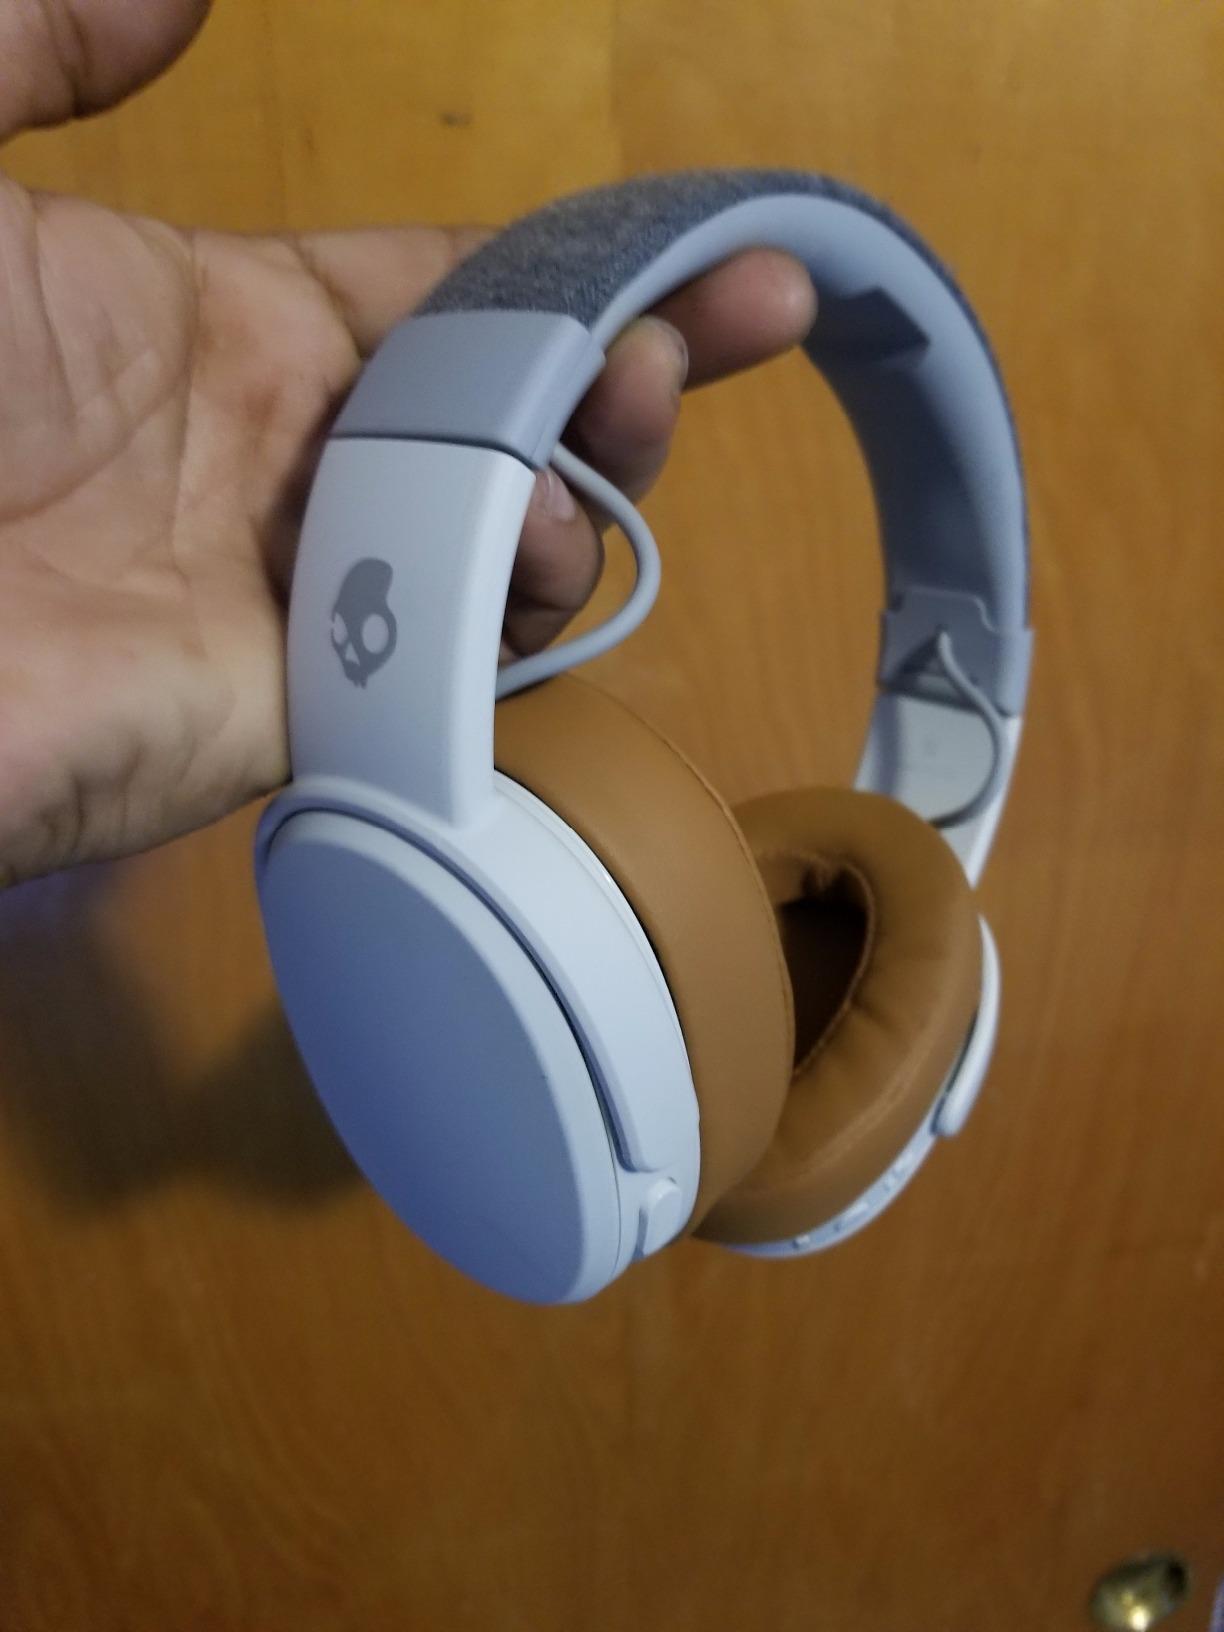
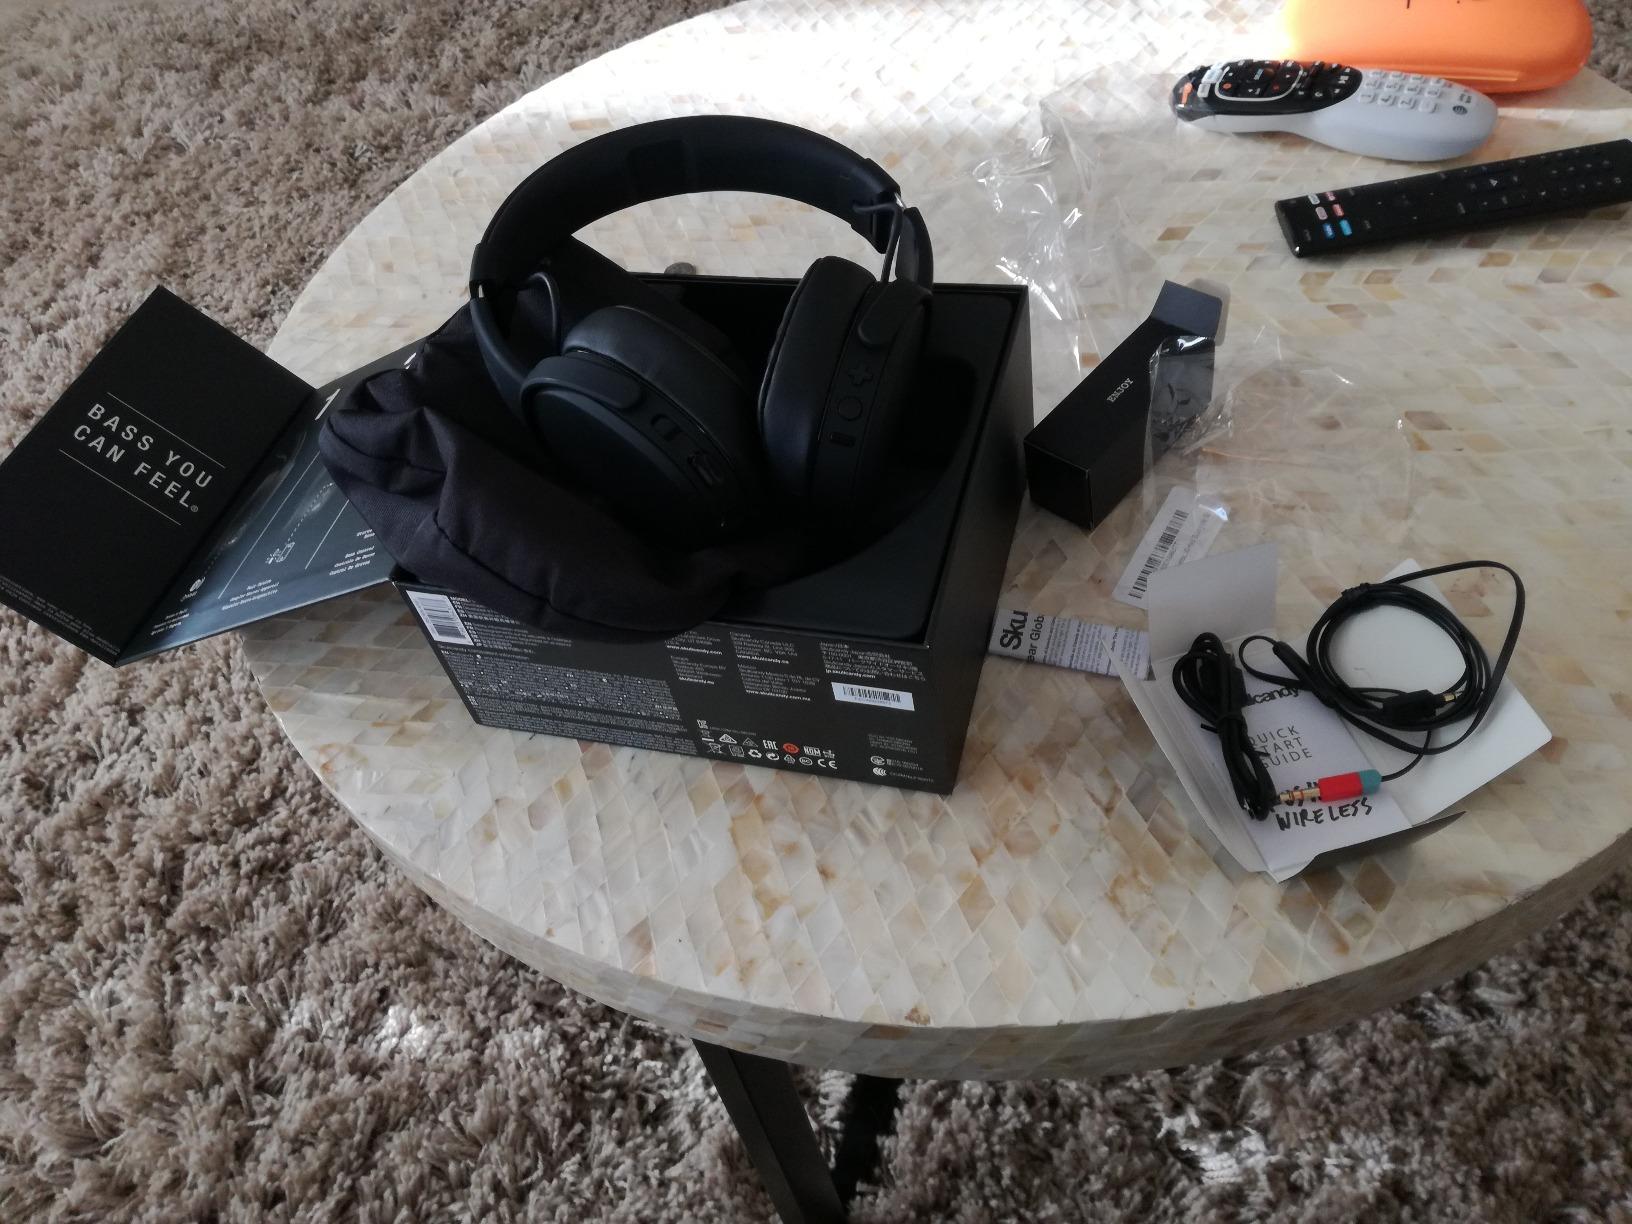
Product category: headphones
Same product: no